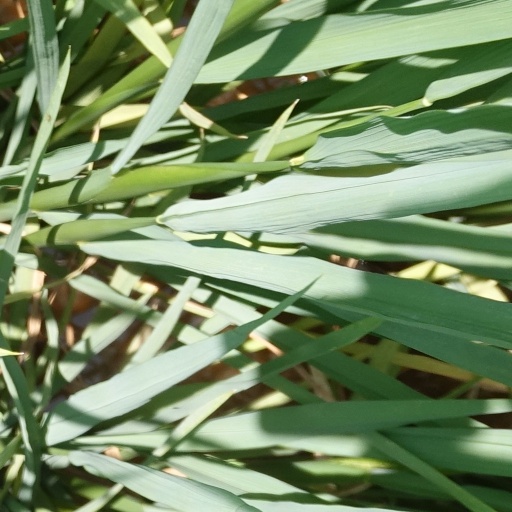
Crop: rice